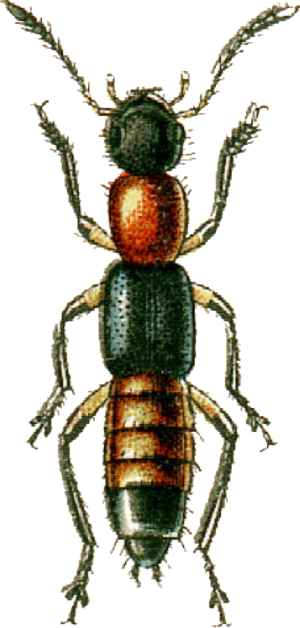
This file has been extracted from another file&#x3a